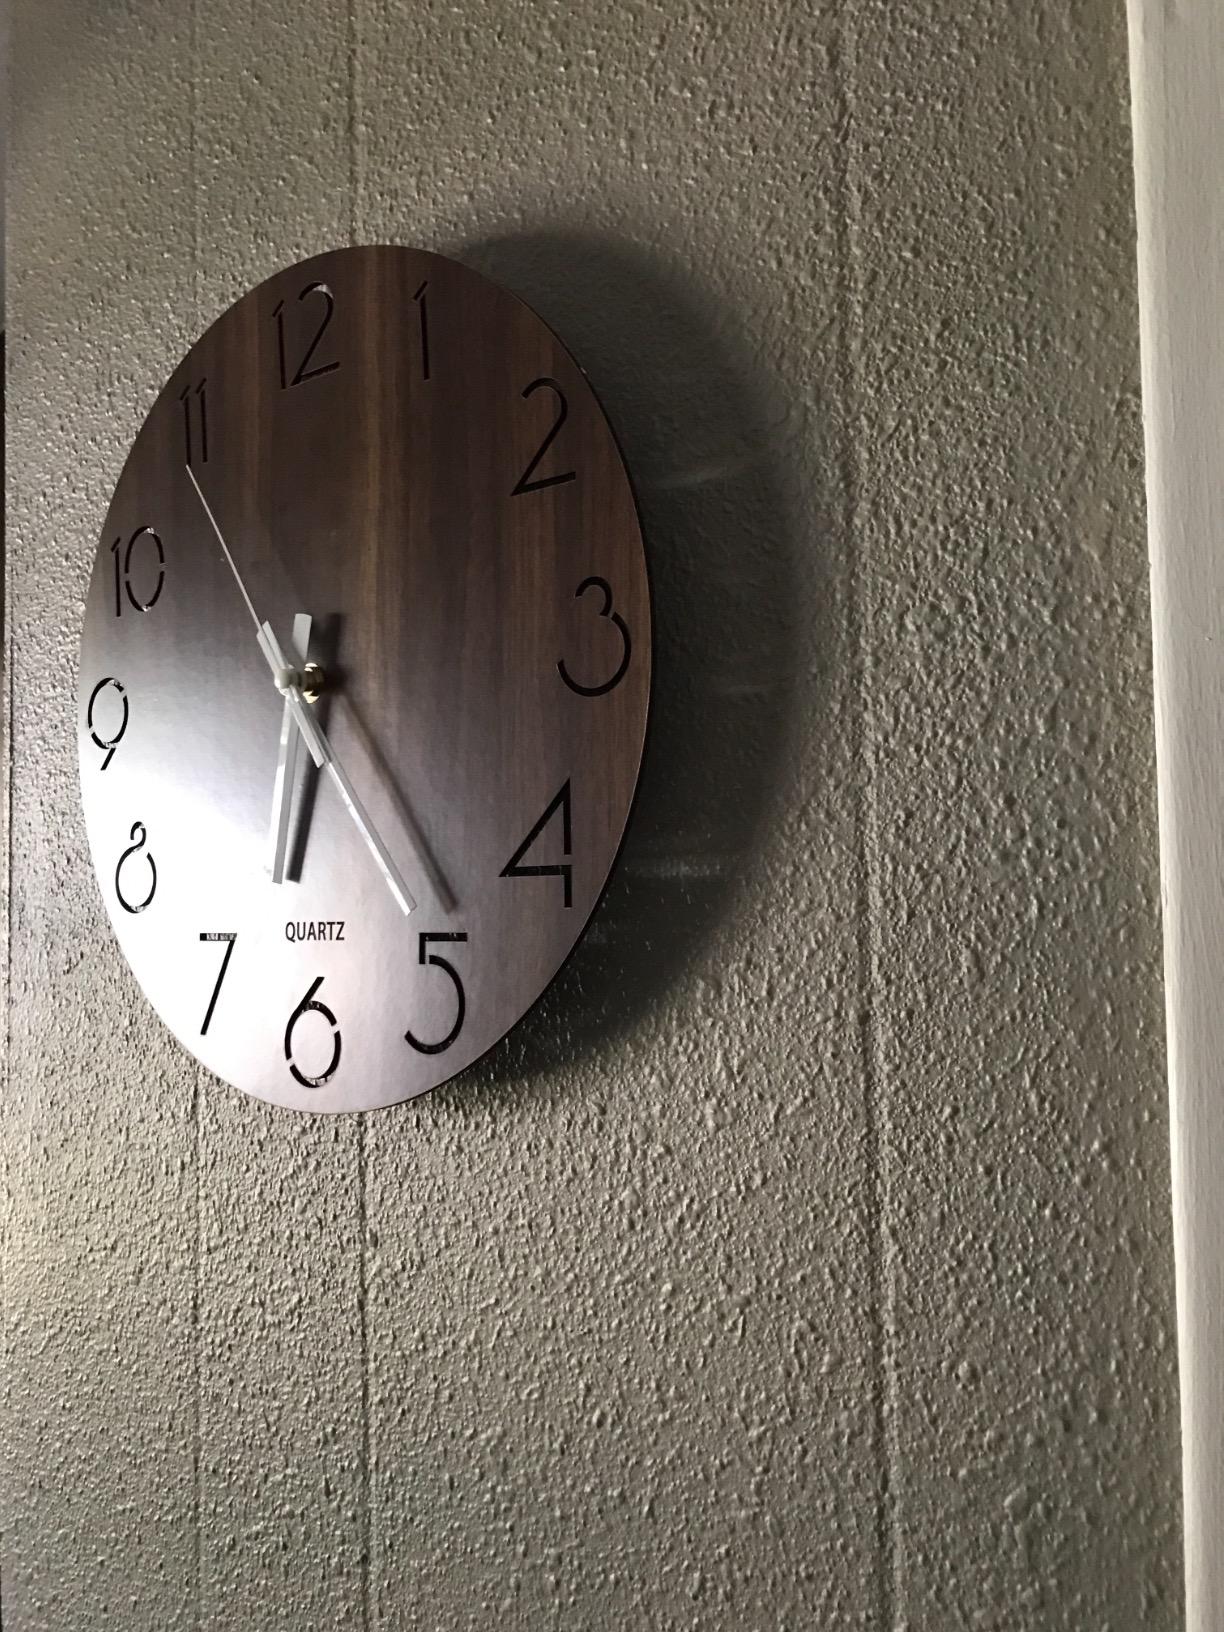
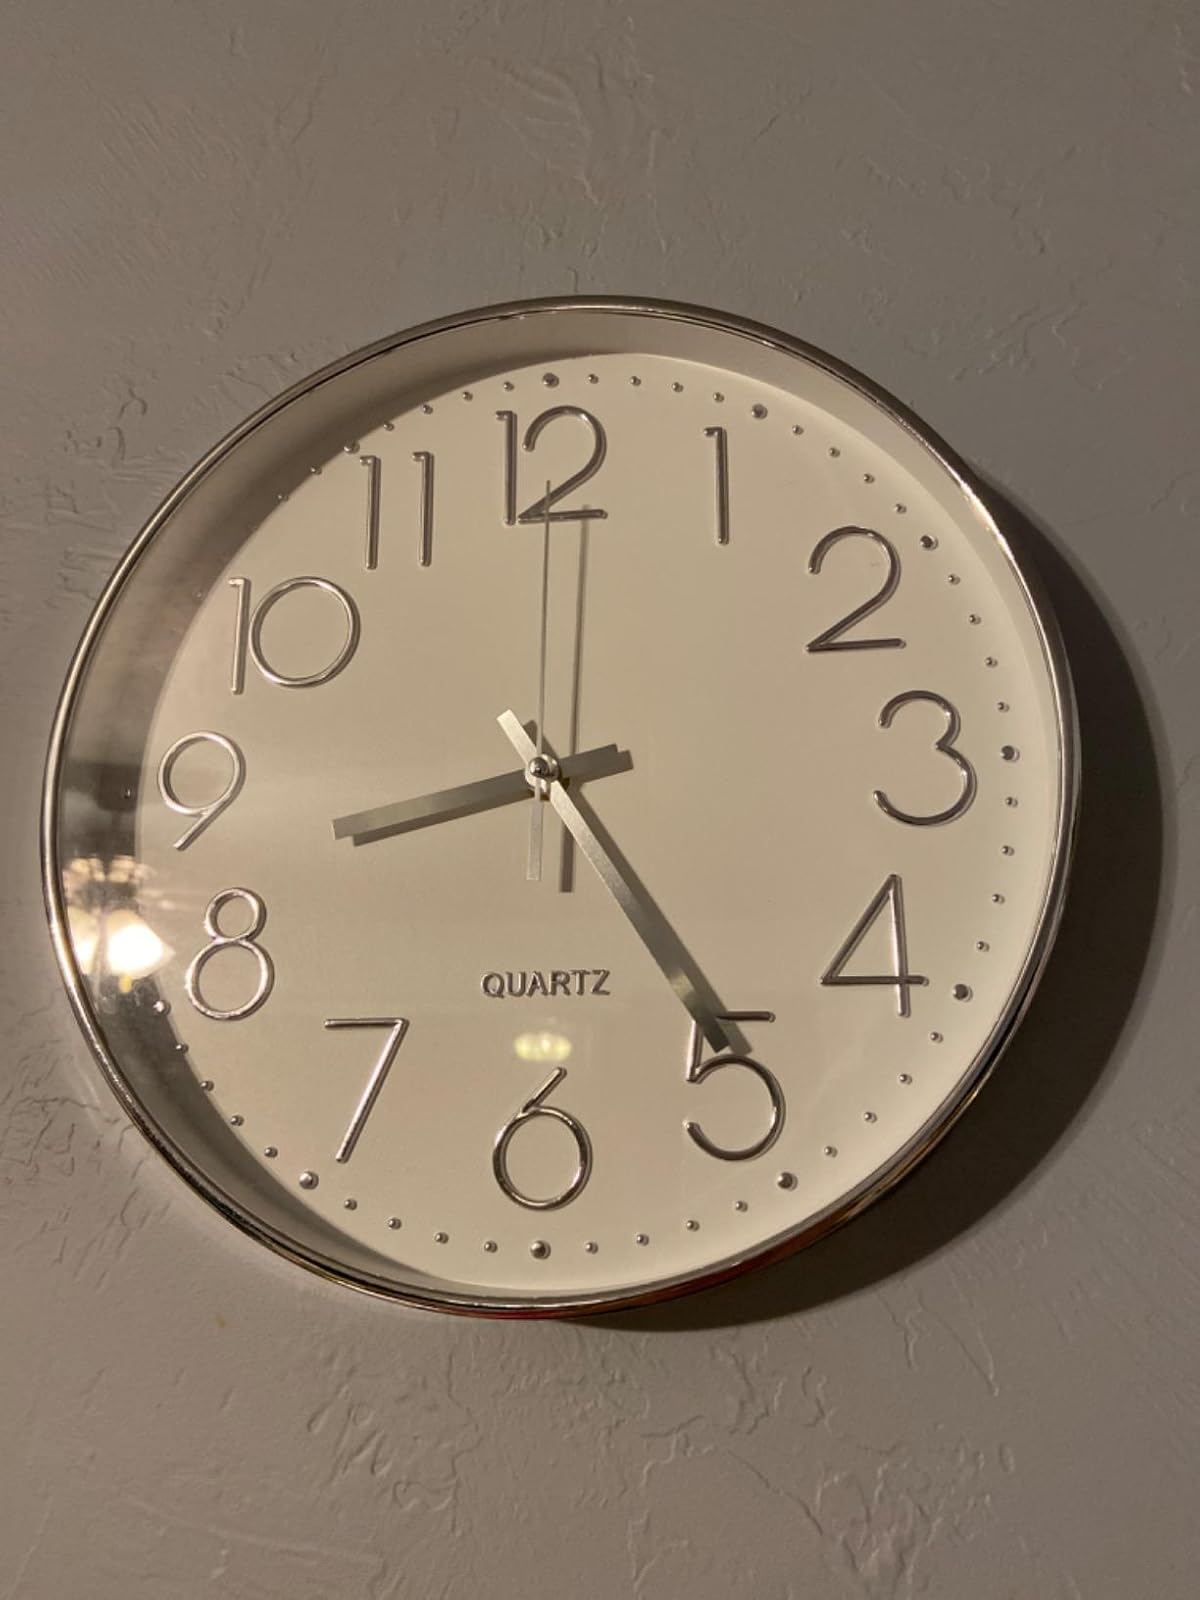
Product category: clock
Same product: no